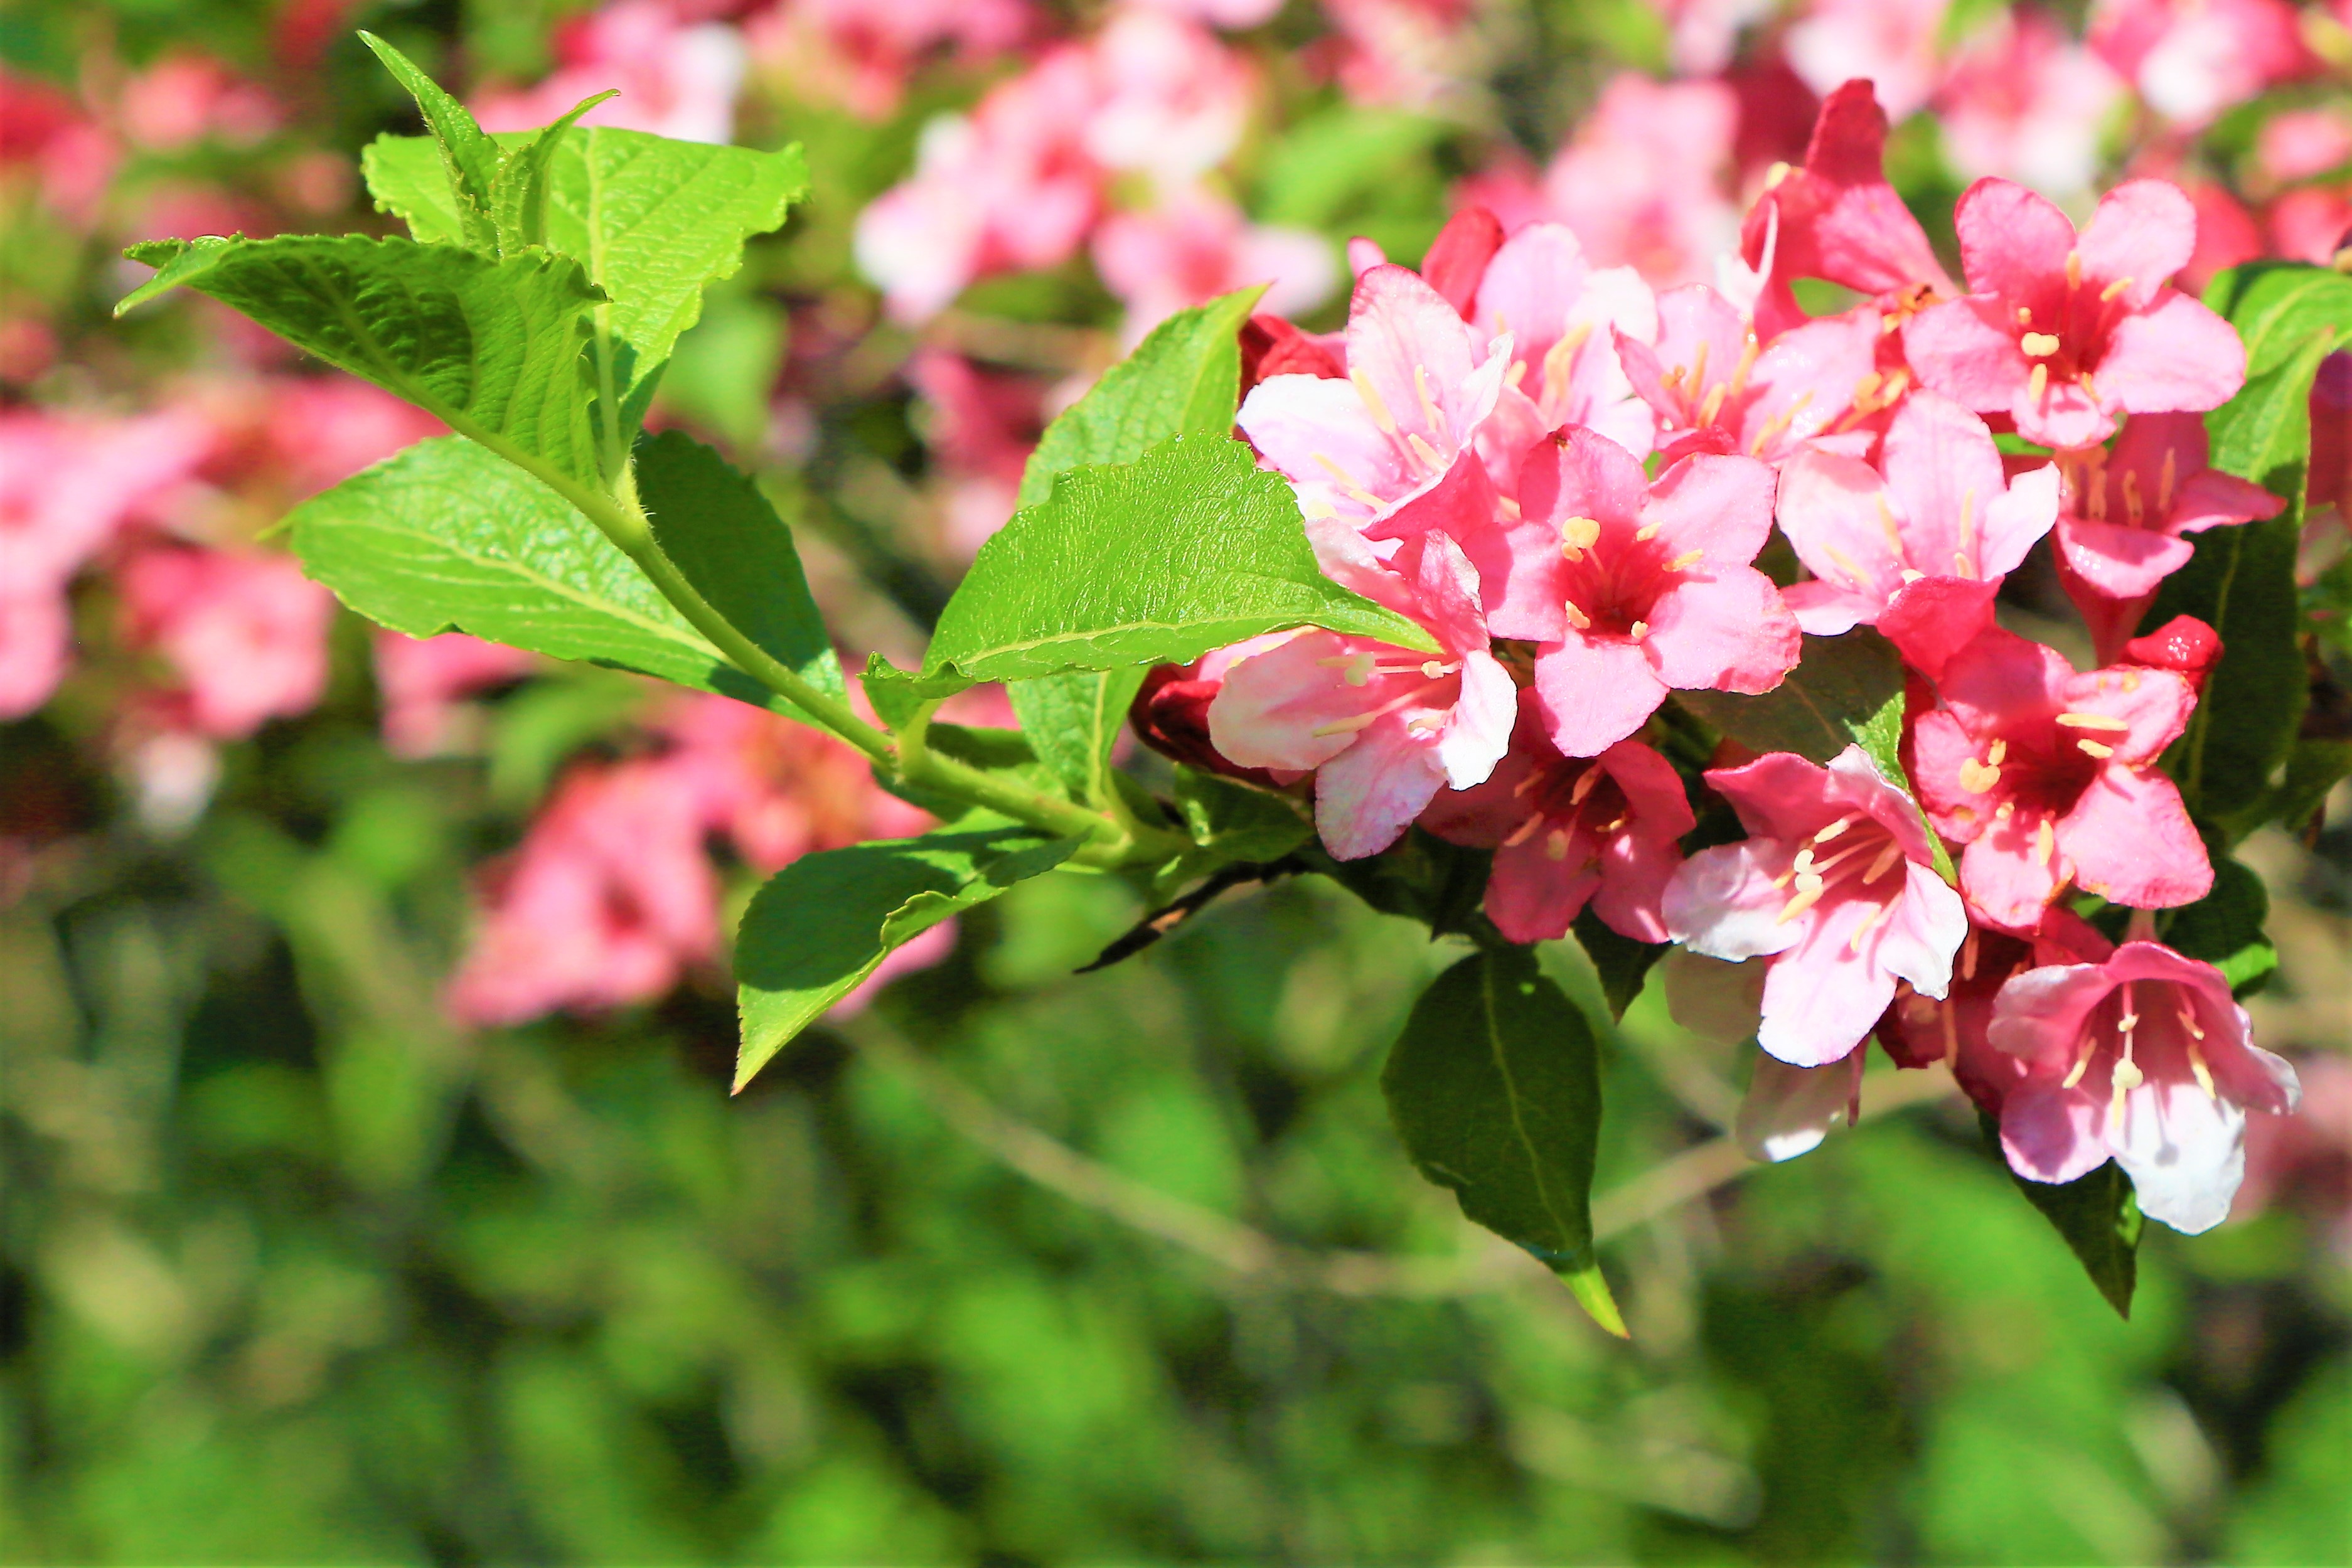
flowers, spring, nature, pink, green, tree, branch, forest, flower, flowering plant, plant, petal, blossom, perennial plant, viburnum